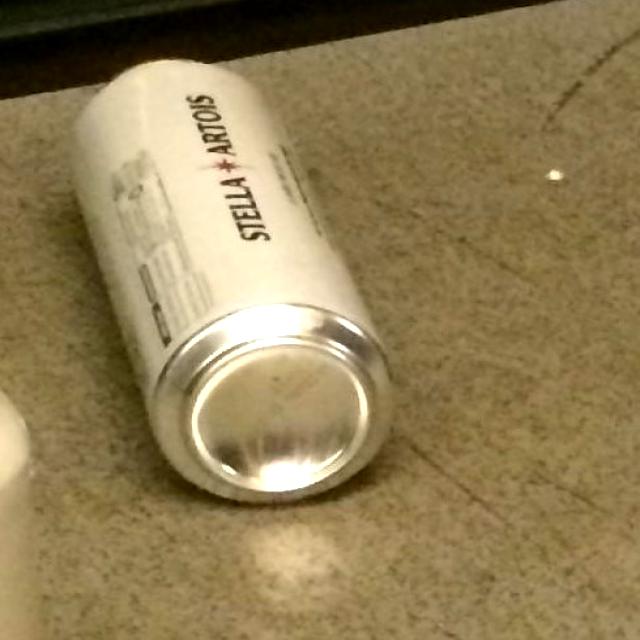
Label: Metal